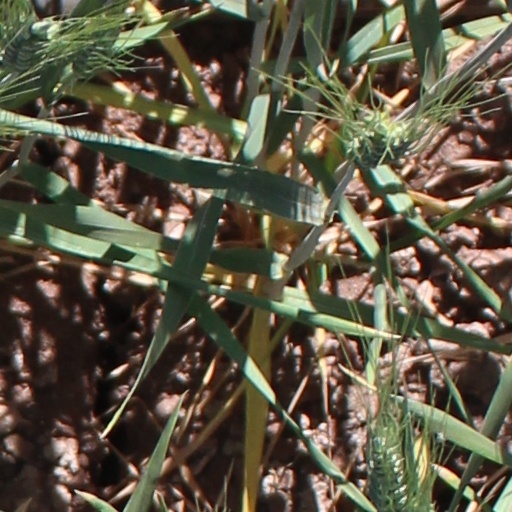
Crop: wheat